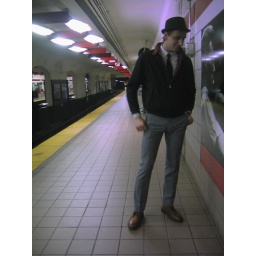
walking over the salt-and-pepper bridge on the most gorgeous weekend. camera still on the fritz, but beautifully so.